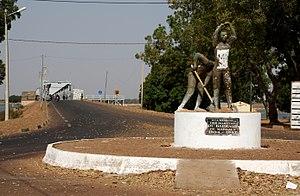
Statue qui rend hommage aux travailleurs forcés qui ont participé à la construction du Barrage hydraulique de Markala (barrage de Sansanding)
Le barrage hydraulique de Markala, est un pont-barrage de dérivation situé dans la ville de Markala, au Mali, elle-même située dans la région de Ségou. Le barrage est également connu sous le nom de barrage de Sansanding, du nom du village de Sansanding à quelques kilomètres sur la rive gauche et où sa construction avait été préalablement envisagée.